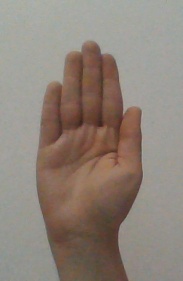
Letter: seen